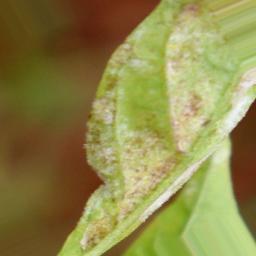
Label: powdery mildew